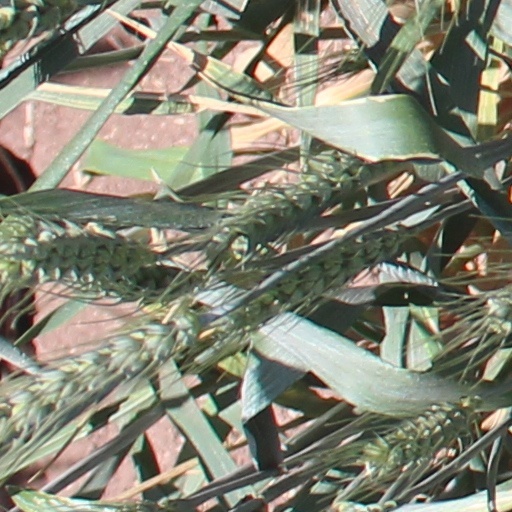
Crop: wheat